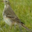
Label: bird